Amol

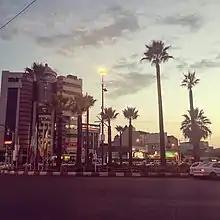
17 Shahrivar Square (downtown)

During the reign of Mohammad Reza Pahlavi, The construction of Taleb Amoli Street in the western part of the old city and its extension from 1973 to 1975 was completed, and the texture of the city was changed. Street Shahpur, Street Reza Shah Kabir, Street Farhang, Street Saadi, Shir-o-Khorshid Hospital, Imamzadeh Abdollah, and Spinning, weaving, and textile factories were built. Road 77, Sepah-e Danesh school, Paddy factory, Grundig and Kubota in Iran came to fruition in 1963. Supporting Abali Hotel, Rineh Tourism Center, and Reinforcement of Amol Port was done as a tourism project. During this period, the municipal sewage system and electricity were modernized. During this period, behest of Reza Shah the railway between Tehran and Amol began seventeen years ago, and gradually a large part of it was built, except for sixty kilometers between Abegarm and Amol, Which totally stopped construction in September in the beginning Anglo-Soviet invasion to Iran.